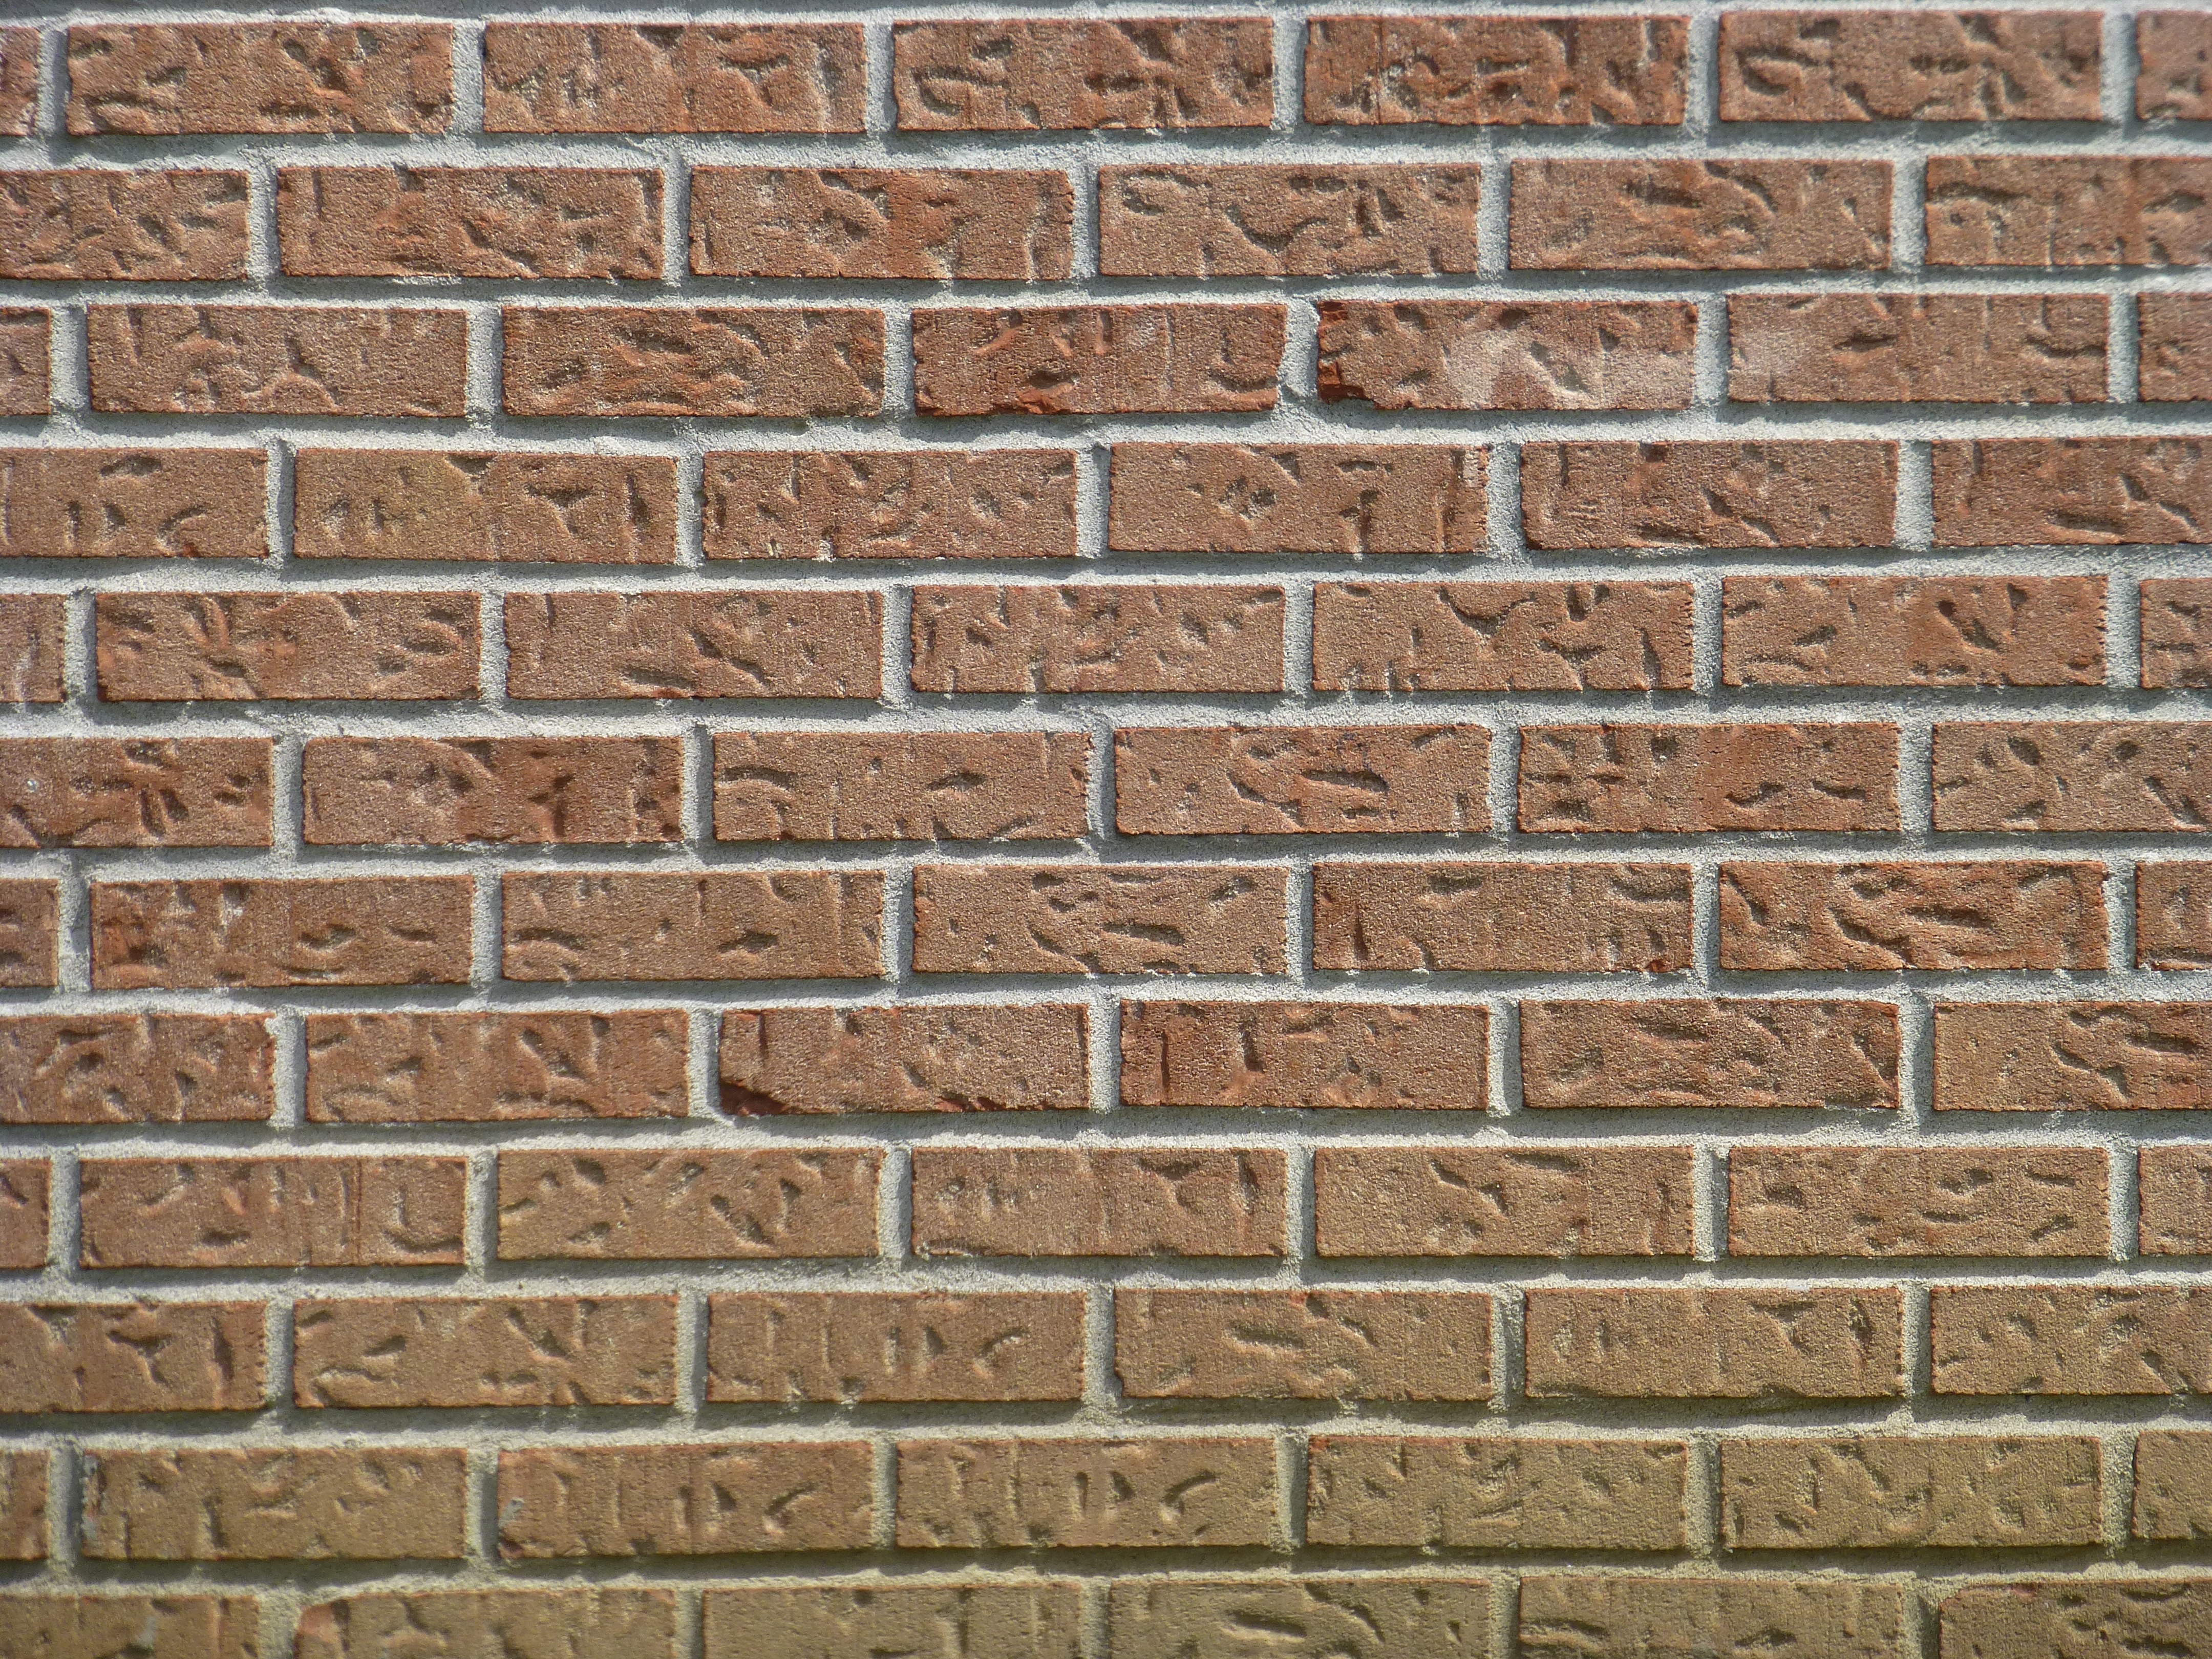
floor, wall, red, stone wall, brick, material, brick wall, bricks, painted, brickwork, flooring